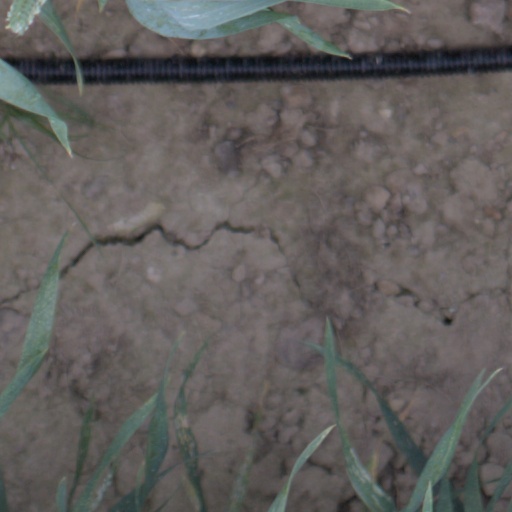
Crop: wheat